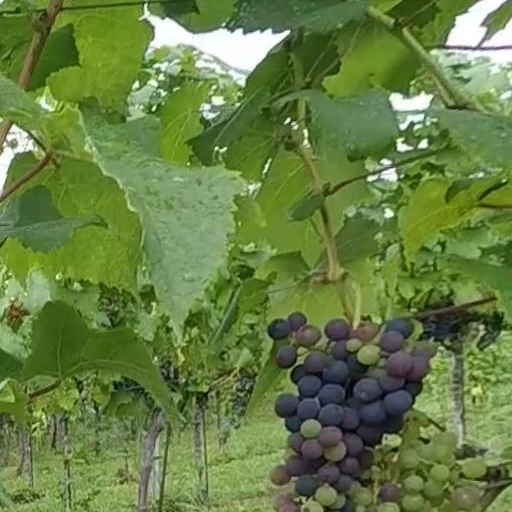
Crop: grape